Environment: real
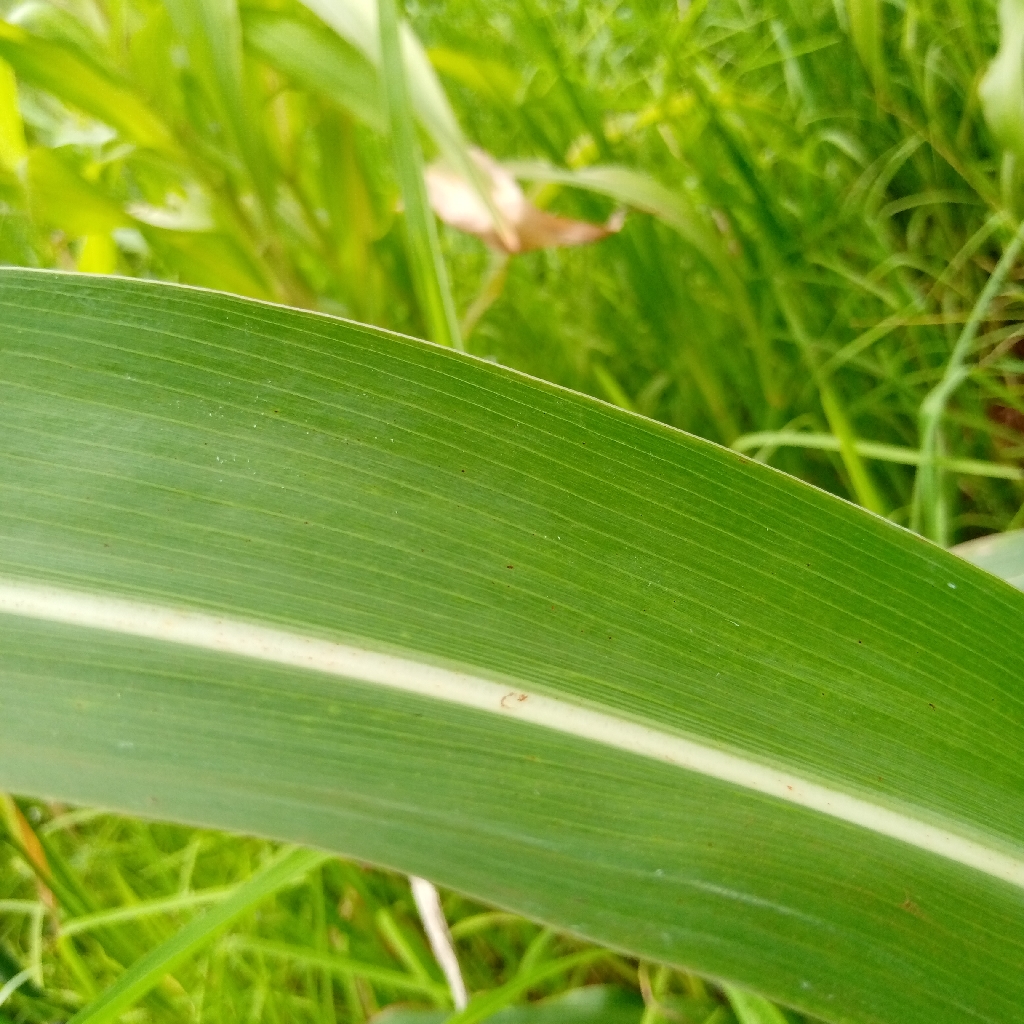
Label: healthy